Imperial Patrianovist Guard

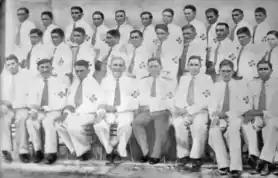
Patrianovists of the 1930s

Even though Arlindo requested to raise up arms, the GUIP remained mostly pacific in the scenario of the different factions during the 1930s, not raising arms. Being more pacific than other paramilitary organizations, such as the paramilitary groups from the communist Ação Libertadora Nacional and the integralist Brazilian Integralist Action, the GUIP were more interested in cultural research, rather than militancy that could lead to any clashes with the other groups. That, however, didn't prevent conflicts seldomly spawning between opposing factions, such as the communists.